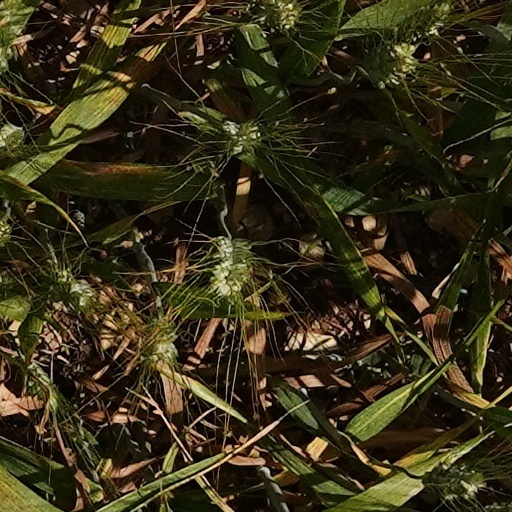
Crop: wheat